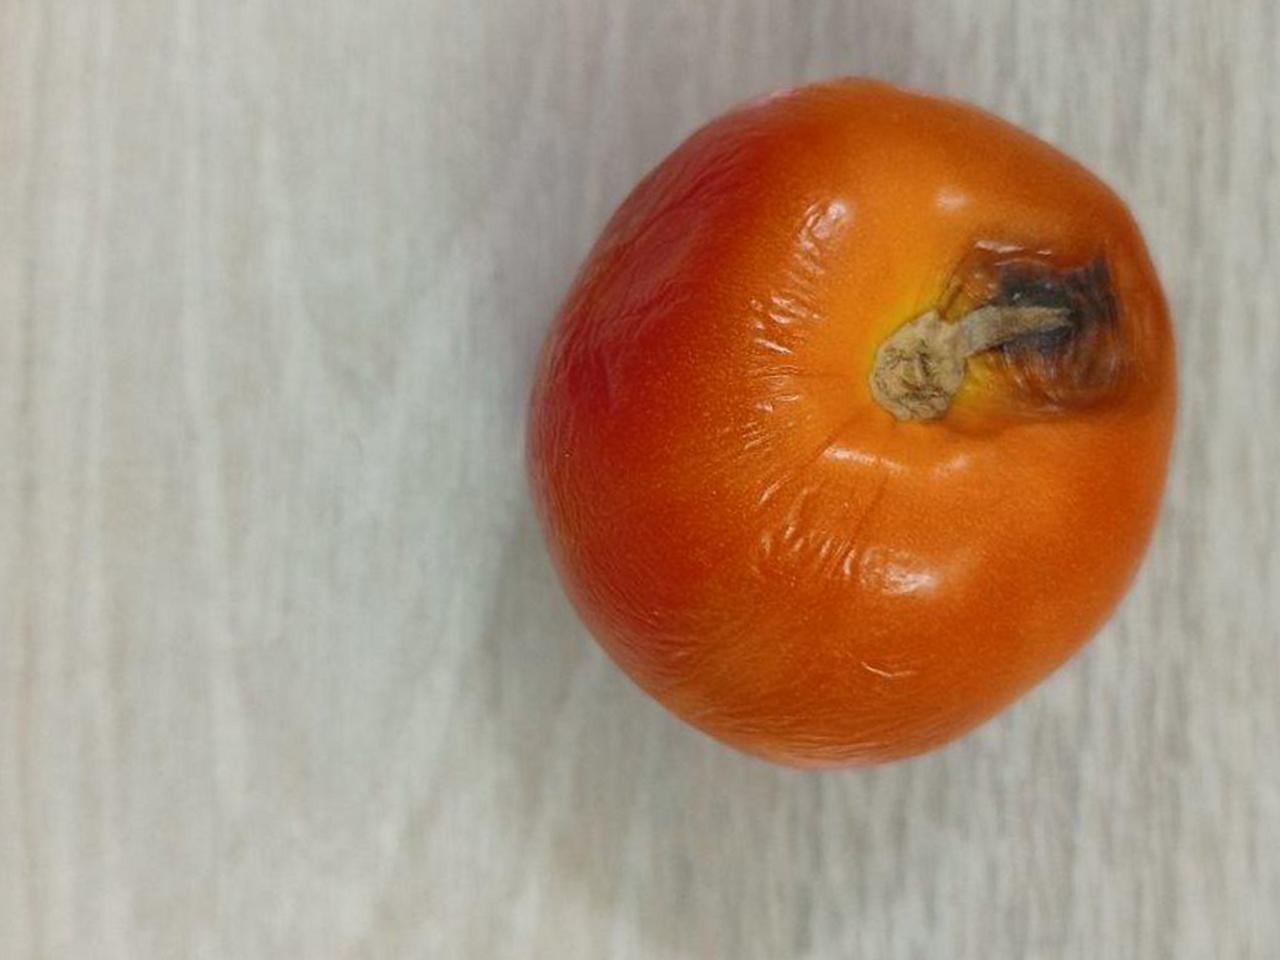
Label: Rotten